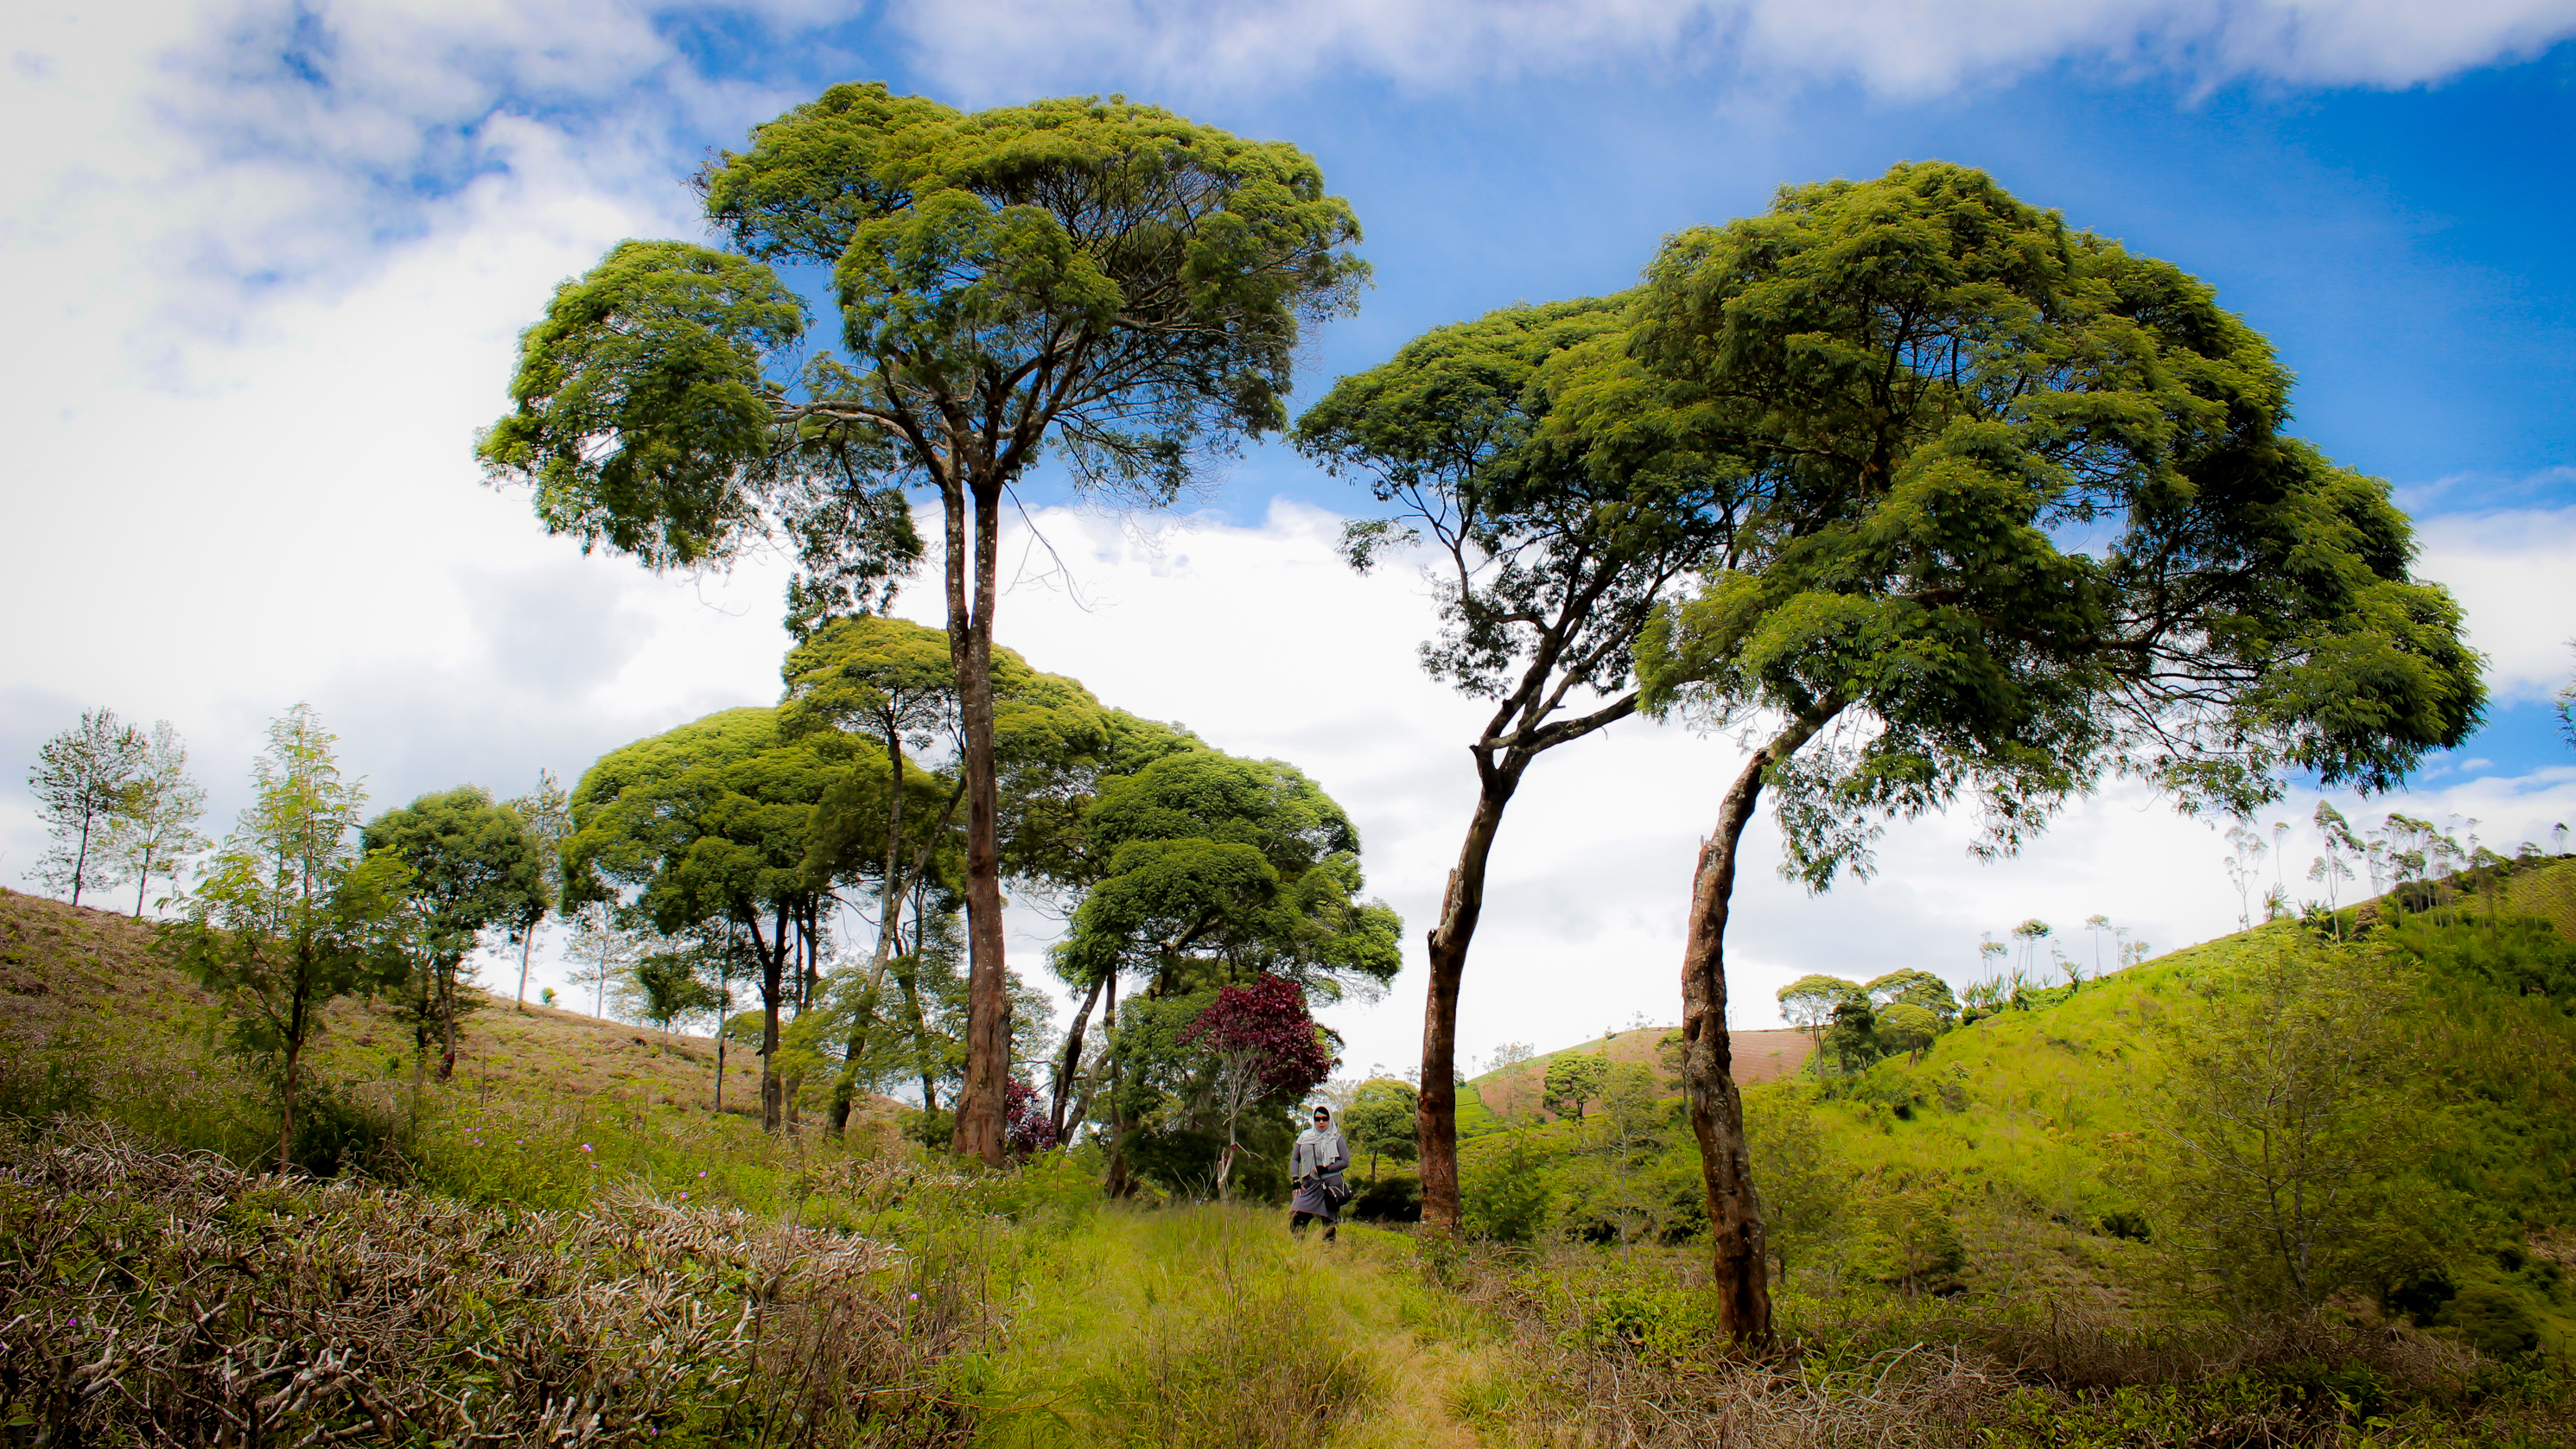
south, bandung, tree, vegetation, nature, sky, ecosystem, woody plant, nature reserve, shrubland, plant, grass, hill, forest, savanna, grassland, rainforest, biome, plant community, national park, cloud, jungle, landscape, conifer, mount scenery, tropical and subtropical coniferous forests, field, old growth forest, pine, pine family, arecales, branch, plantation